Victoria Seaman

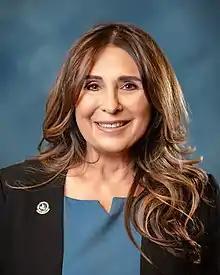
Seaman in 2019

Victoria Seaman is an American politician, serving as a member of the Las Vegas City Council from the 2nd ward since 2019. A Republican, she formerly represented Clark County's District 34 in the Nevada Assembly from 2014 to 2016, and was the first Republican Latina elected to the body. In 2024, Seaman unsuccessfully ran for mayor of Las Vegas, finishing as the election's runner-up.